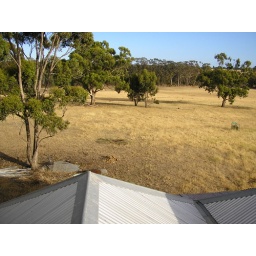
roof above the second bedroom of old house